Battle of the Basya River

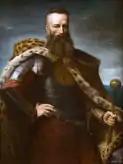
Stefan Czarniecki, Polish Commander during battle

There are not enough sources to determine the exact number of all troops, so it is impossible to establish an absolute figure. The testimony of prisoners (including Voitech Vidovsky, Czarniecki's nephew) shows that the possible number of Sapieha troops is 6,000. The number of Mikhail Pac's squad was the same 3,000. The Polish historian Wimmer determined the more accurate number of the crown army, giving it 4,250, while the more modern Russian historian Babulin increases the number of troops to 4,500. Lithuanian Murashka volunteers also joined the battle, their number was 3,000, about 20,000 in total with 16-20 cannons.